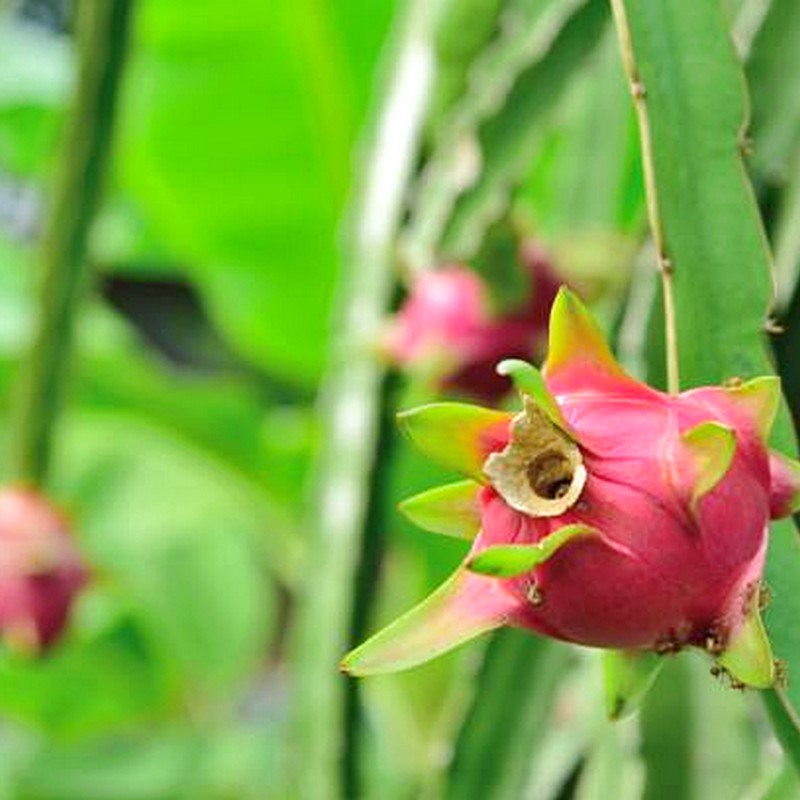
Label: Fresh Dragon Fruit